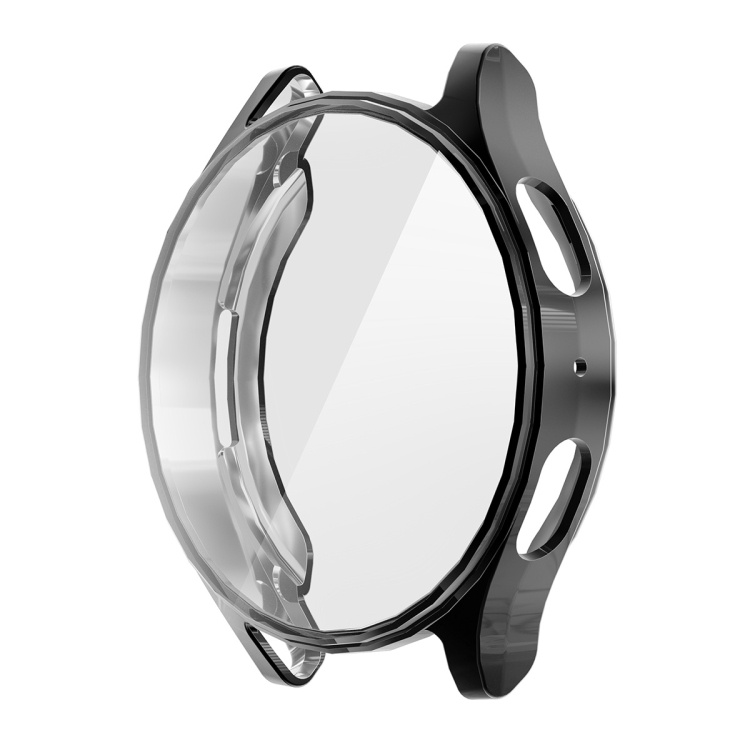
ENKAY Hat-Prince - Funda de TPU suave galvanizada de cobertura total con protección de pantalla para Samsung Galaxy Watch7 de 40 mm (negra)
Brand: ENKAY
1. Suave, fácil de instalar, no daña el reloj. 2. Fácil acceso a todos los puertos y botones. 3. Ligero, no agregará mucho peso a su muñeca. 4. Protección de cobertura total, protege su reloj contra rasguños. 5. Fácil de instalar, no es necesario quitar la correa del reloj. Especificación: General Compatible con Samsung: Galaxy Watch 7 40mm Peso del paquete Peso de un paquete 0.02kgs / 0.05lb Tamaño de un solo producto 8.5cm * 6cm * 2cm / 3.35inch * 2.36inch * 0.79inch Cantidad por cartón 400 Peso de cartón 9.00kgs / 19.84lb Tamaño de cartón 42cm * 35cm * 30cm / 16.54inch * 13.78inch * 11.81inch Contenedor de carga 20GP: 604 cartones * 400 piezas = 241600 piezas 40HQ: 1403 cartones * 400 piezas = 561200 piezas
Category: Electronics > Electronics Accessories > Electronics Films & Shields > Screen Protectors